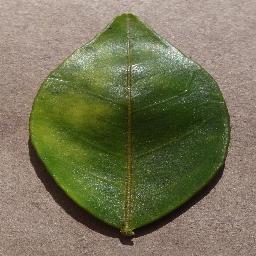
Label: Orange___Haunglongbing_(Citrus_greening)